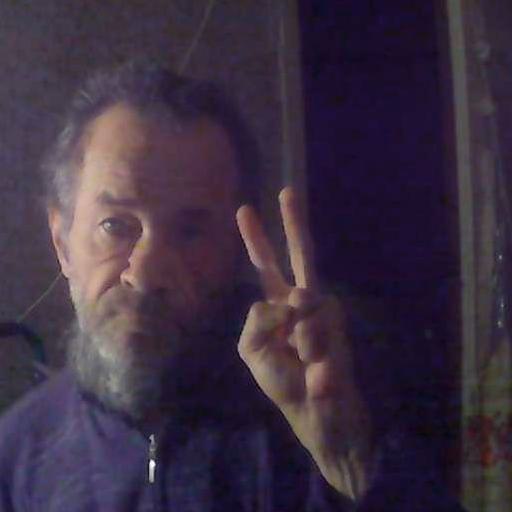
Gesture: peace